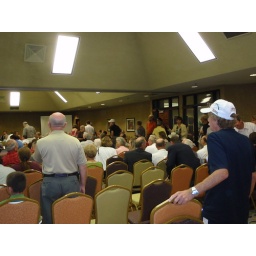
Stage left (me in orange shirt by door)